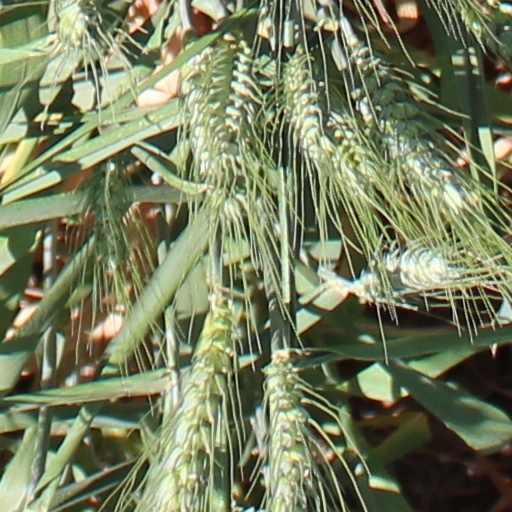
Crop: wheat